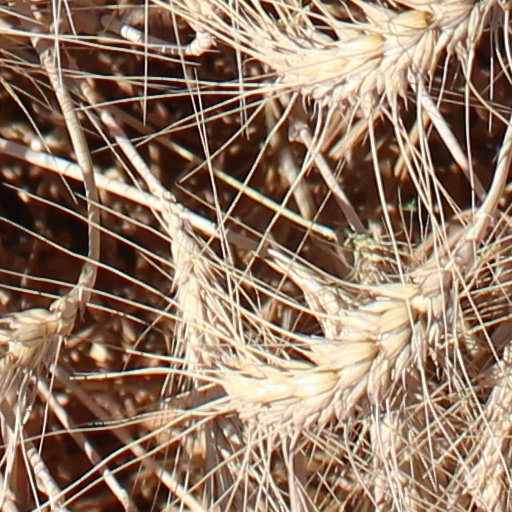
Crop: wheat